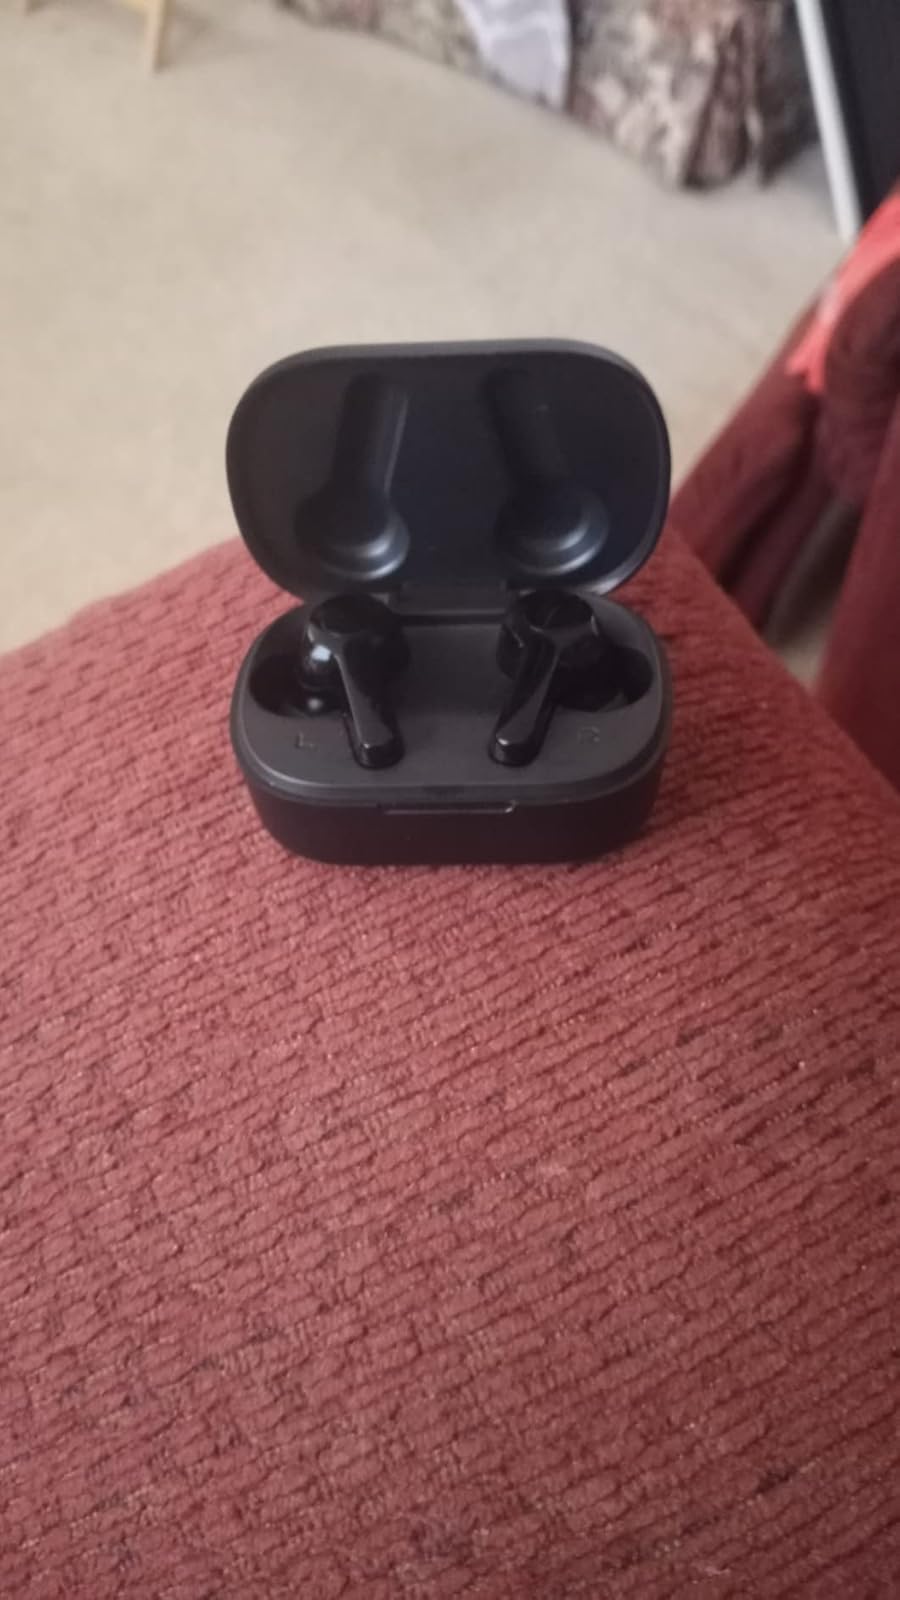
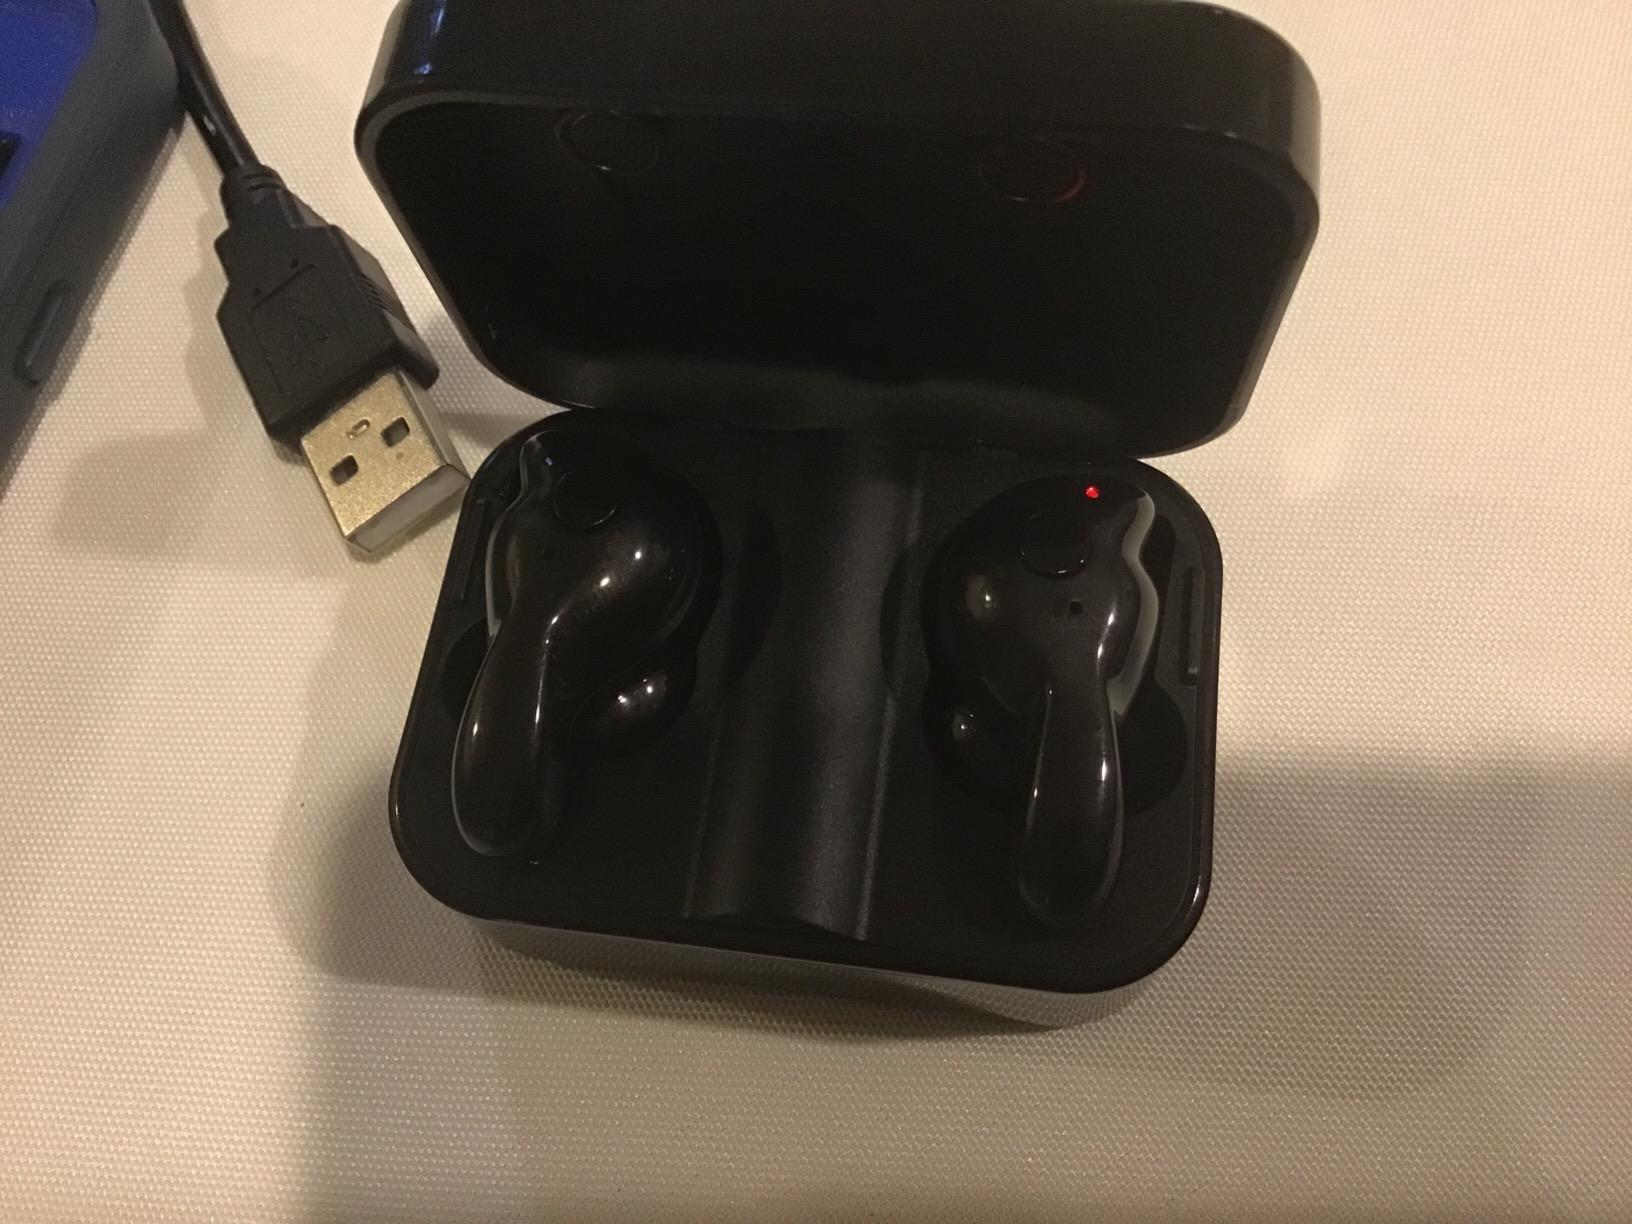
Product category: earbuds
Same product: no